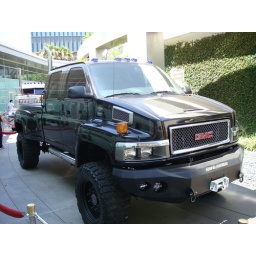
Transformers movie Ironhide Autobot - 2007 GMC Topkick pickup truck at the Arclight theater in Hollywood